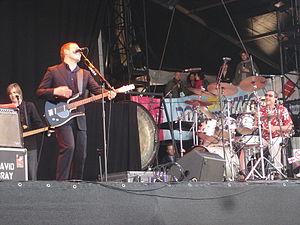
David Gray est un chanteur britannique né le 13 juin 1968 à Sale au Royaume-Uni est un auteur-compositeur-interprète. Il a commencé sa carrière en 1992 et publié son premier album solo intitulé A Century Ends en 1993 mais c'est en 1999 que sa carrière décolle réellement grâce à l'album White Ladder paru quelques mois auparavant.